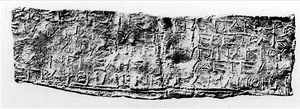
Dodone est un sanctuaire oraculaire dédié à Zeus et à la Déesse-Mère, révérée sous le nom de Dioné. Les prêtres et les prêtresses du bosquet sacré interprétaient le bruissement des feuilles de chêne sous le vent.